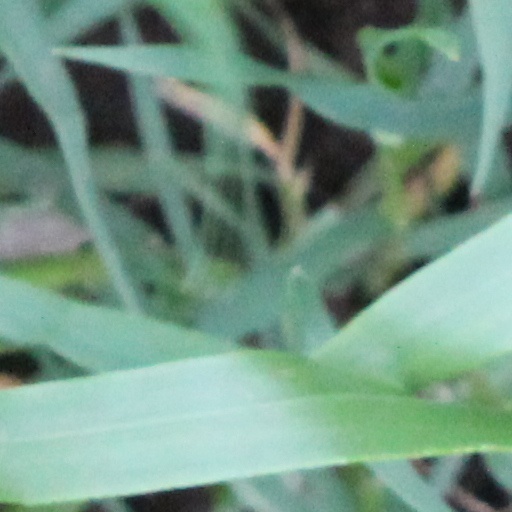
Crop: wheat